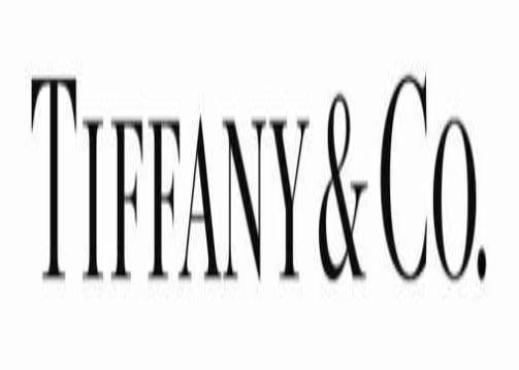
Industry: Clothes